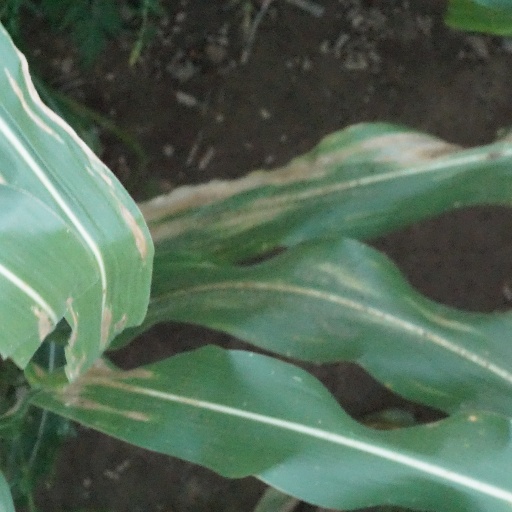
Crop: maize; corn